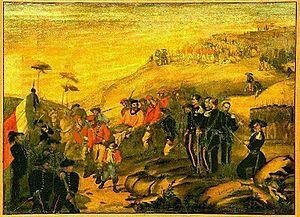
Ferdinando Palasciano est un chirurgien et politicien italien, considéré comme l'un des précurseurs de la fondation de la Croix-Rouge.